AD Comerciantes FC

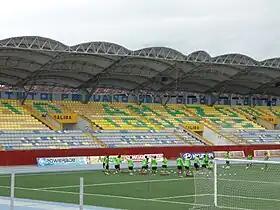
Estadio Max Augustín

While Comerciantes is based in Belén, in the outskirts of Iquitos, they play their home games at Estadio Max Augustín, the largest stadium in the Peruvian rainforest. It has a capacity of 24,576 spectators.